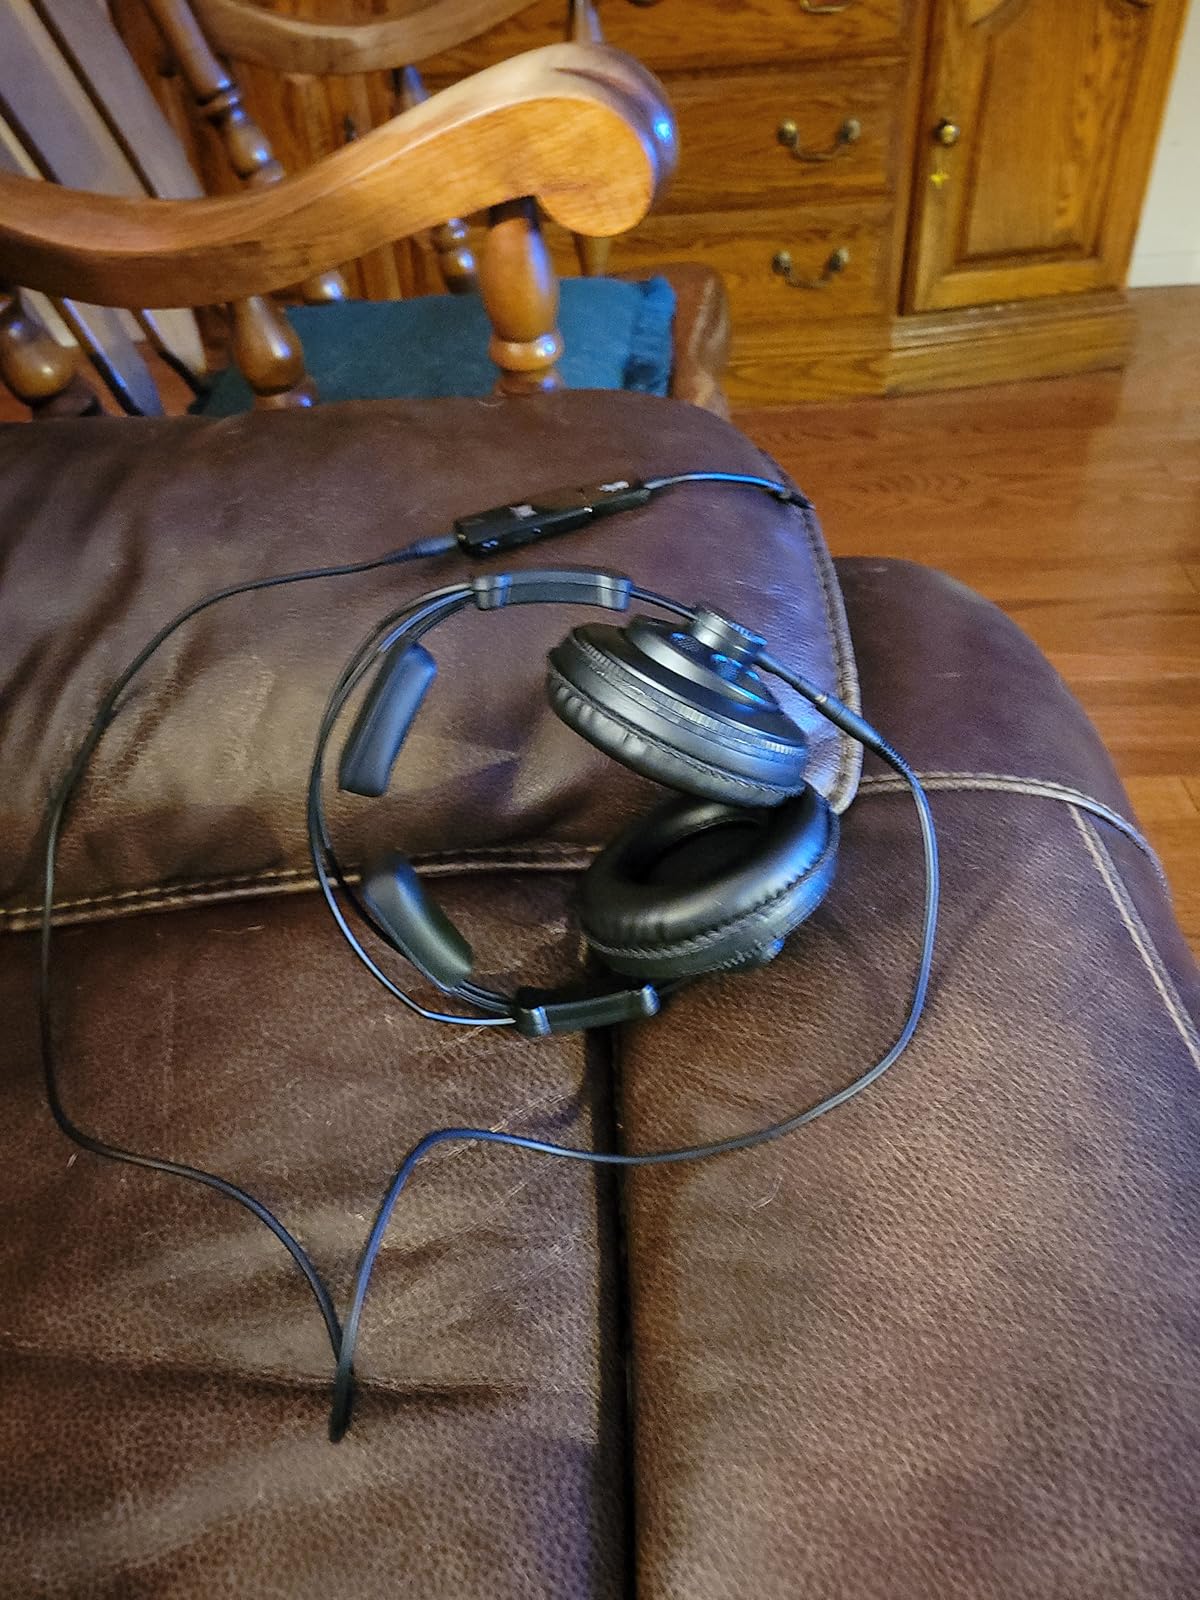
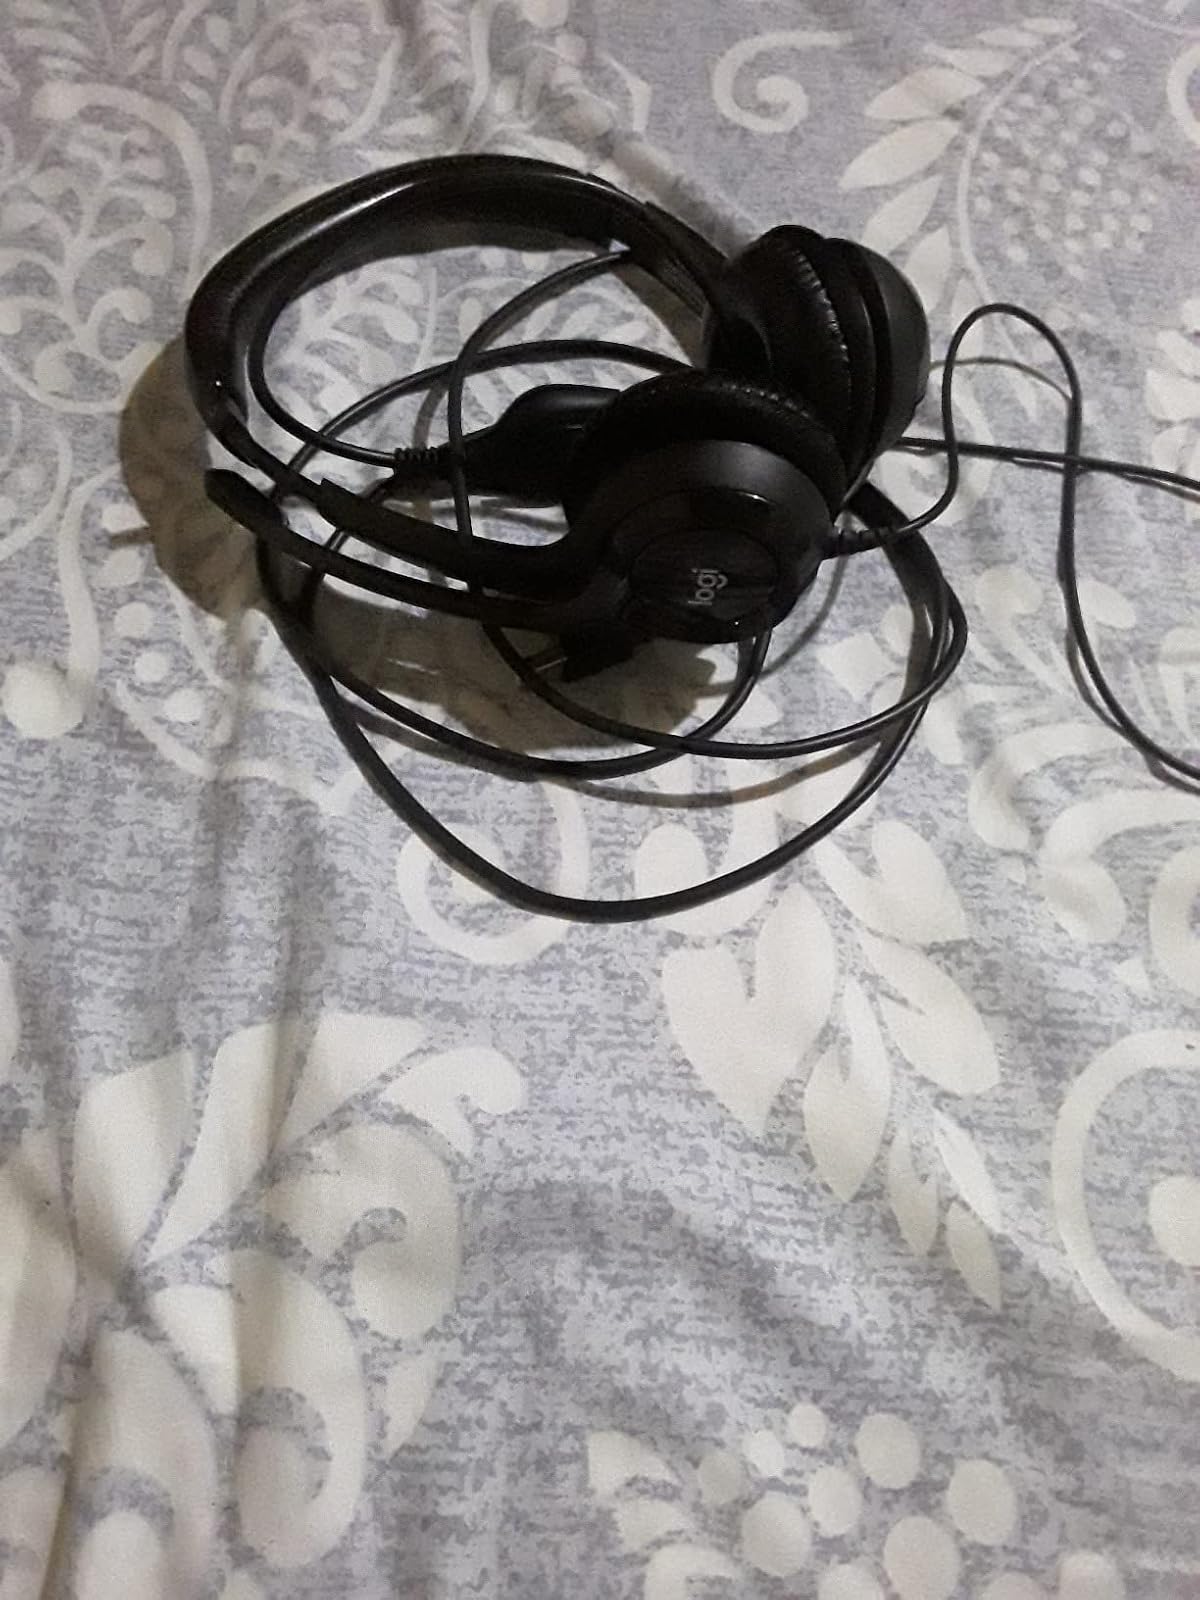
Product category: headphones
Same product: no